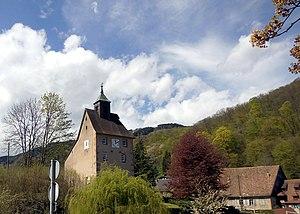
La Tour des mineurs, dite aussi Tour de l'Horloge ou Prison des mineurs à Échery, commune de Sainte-Marie-aux-Mines